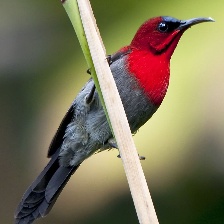
Species: CRIMSON SUNBIRD
Scientific name: AETHOPYGA SIPARAJA